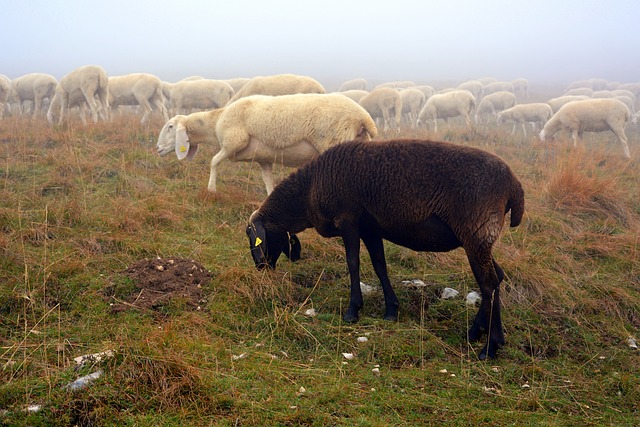
Label: pecora